Clover lawn

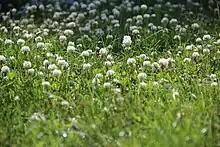
White clover present in a lawn

A clover lawn is composed of clover and can be used as an alternative to grass lawns. It requires less maintenance than a traditional lawn, uses less water, is more heat-tolerant, and fixes its own nitrogen using symbiotic bacteria in its root nodules, removing the need to fertilize. It is less robust to foot traffic than grass, and can stain clothes if bruised. Clover can be oversown on grass if some grass in the lawn is acceptable. If the variety chosen does not self-seed efficiently in place, it may need resowing every few years. If grown continually, it may be susceptible to clover sickness.